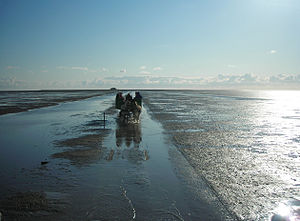
Hallig
Vadevej til Hallig Øland
En hallig er en uinddæmmet ø i Vadehavet, som oversvømmes af tidevandet. Den eneste danske hallig er Langli vest for Esbjerg. Halligen Jordsand ved Listerdyb syd for Rømø forsvandt i havet vinteren 1998/99 og betegnes nu som et højsand. Mandø var hallig, indtil den blev inddiget i 1937.